Charles Farrell

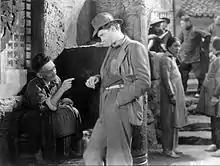
"The Man Who Came Back" (1931)

Farrell began his career as an extra and bit player for Paramount Pictures in films such as "The Hunchback of Notre Dame", "The Ten Commandments", and "The Cheat". After signing on with Fox Studios, he was paired with fellow newcomer Janet Gaynor in the romantic drama "7th Heaven". The film's success meant they went on to star opposite one another in more than a dozen films in the late 1920s and into the talkie era of the early 1930s. While his initial years in the talkies were not much of an issue, Farrell's "Boston Brahmin" eventually fell out of favor with Fox and he was offered a number of roles he refused, as he felt they were beneath him.